FC Energie Cottbus

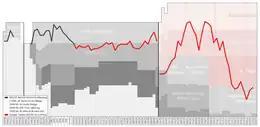
Historical chart of Energie league performance

The club re-emerged after World War II in 1949 as BSG Franz Mehring Grube, becoming BSG Aktivist Brieske-Ost in 1950. The club was re-organized as sports club SC Aktivist Brieske-Senftenberg in 1954 and played in the DDR-Oberliga generally earning mid-table results until relegation to second-tier DDR-Liga in the early 1960s. The players of this side joined the new sports club SC Energie Cottbus in 1963, whilst the reserve team merged back to BSG Aktivist Brieske-Ost to form BSG Aktivist Senftenberg. The club still exists as FSV Glückauf Brieske-Senftenberg today. SC Cottbus was quickly assisted by a wholesale transfer of players from SC Aktivist Brieske-Ost ordered by the East German authorities, who often intervened in the business of the country's sports and football clubs for political reasons. East German authorities had a penchant for tagging sports teams with the names of socialist heroes: Franz Mehring was a German socialist politician and journalist.